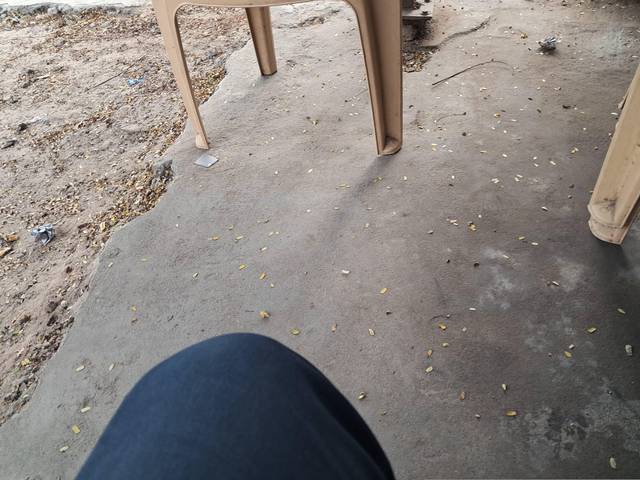
Region: India
Coordinates: 10.373, 77.981